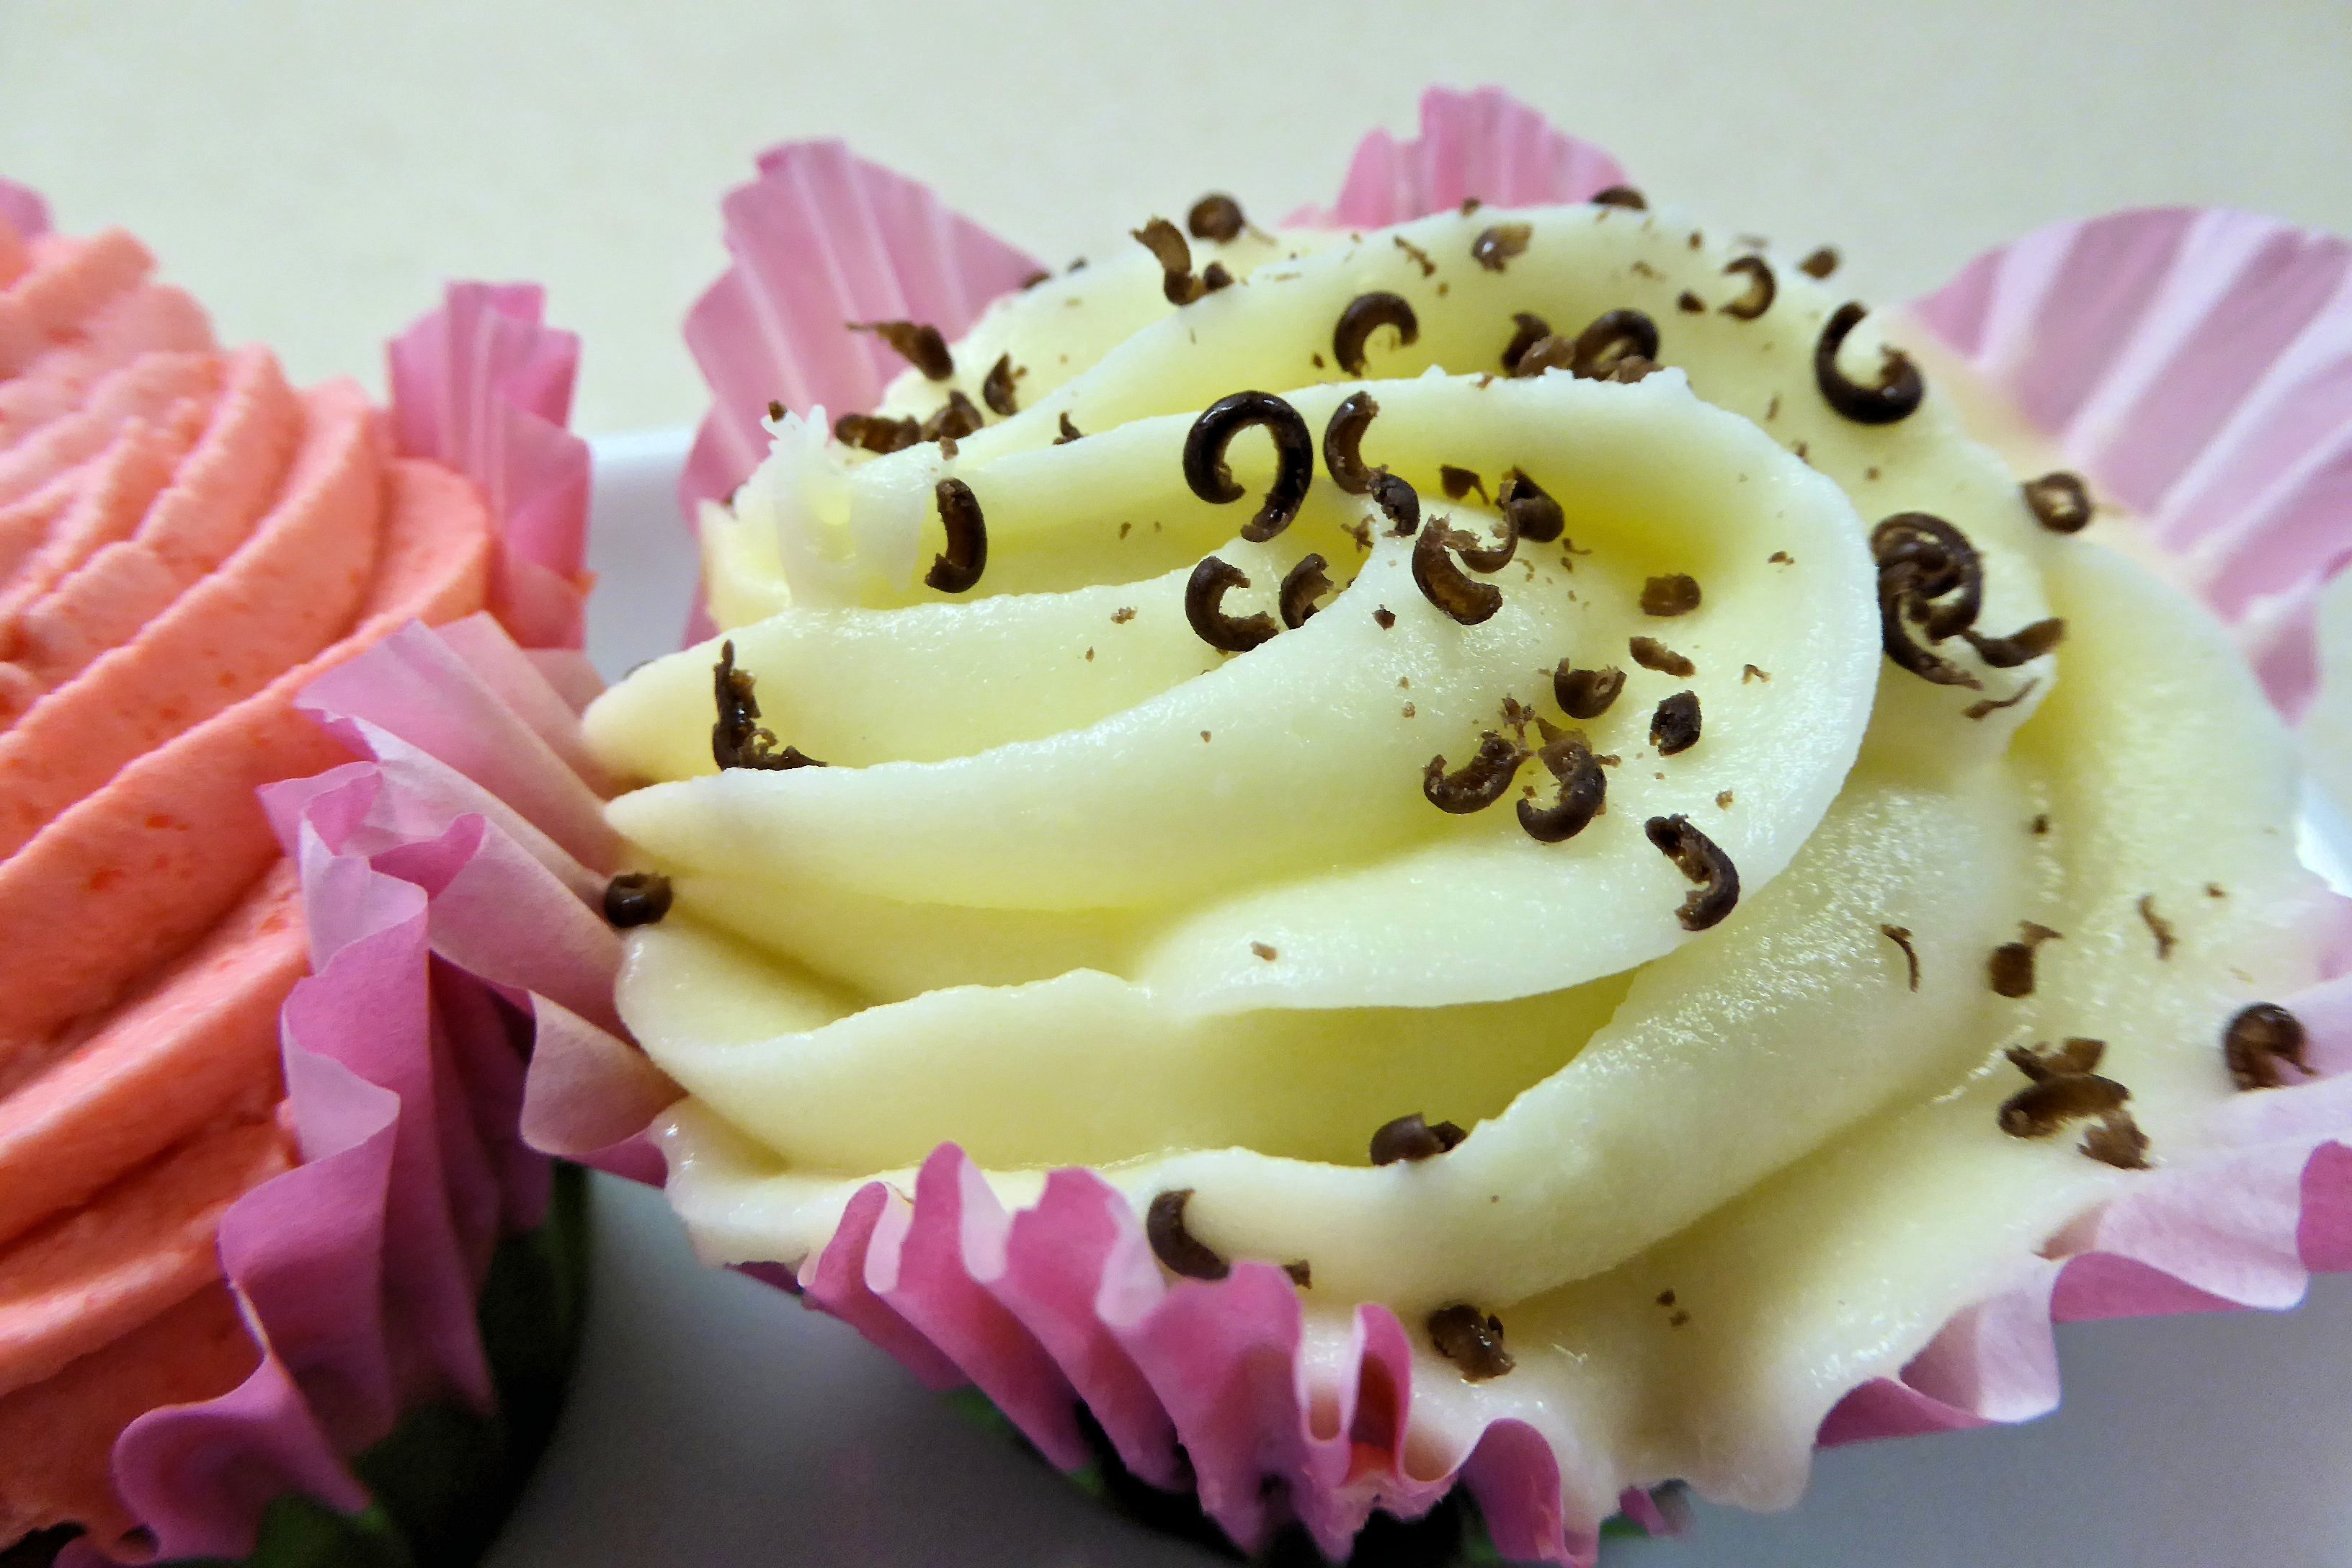
plant, sweet, flower, petal, food, produce, pink, cupcake, dessert, cuisine, cake, icing, sweetness, macro photography, flavor, flower bouquet, buttercream, cake decorating, yellow frosting, chocolate pieces